Thomas Elder

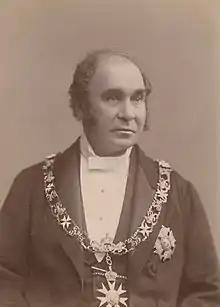
Elder,

Sir Thomas Elder (5 August 1818 – 6 March 1897) was a Scottish-Australian pastoralist, highly successful businessman, philanthropist, politician, race-horse owner and breeder, and public figure. Amongst many other things, he is notable for introducing camels to Australia.